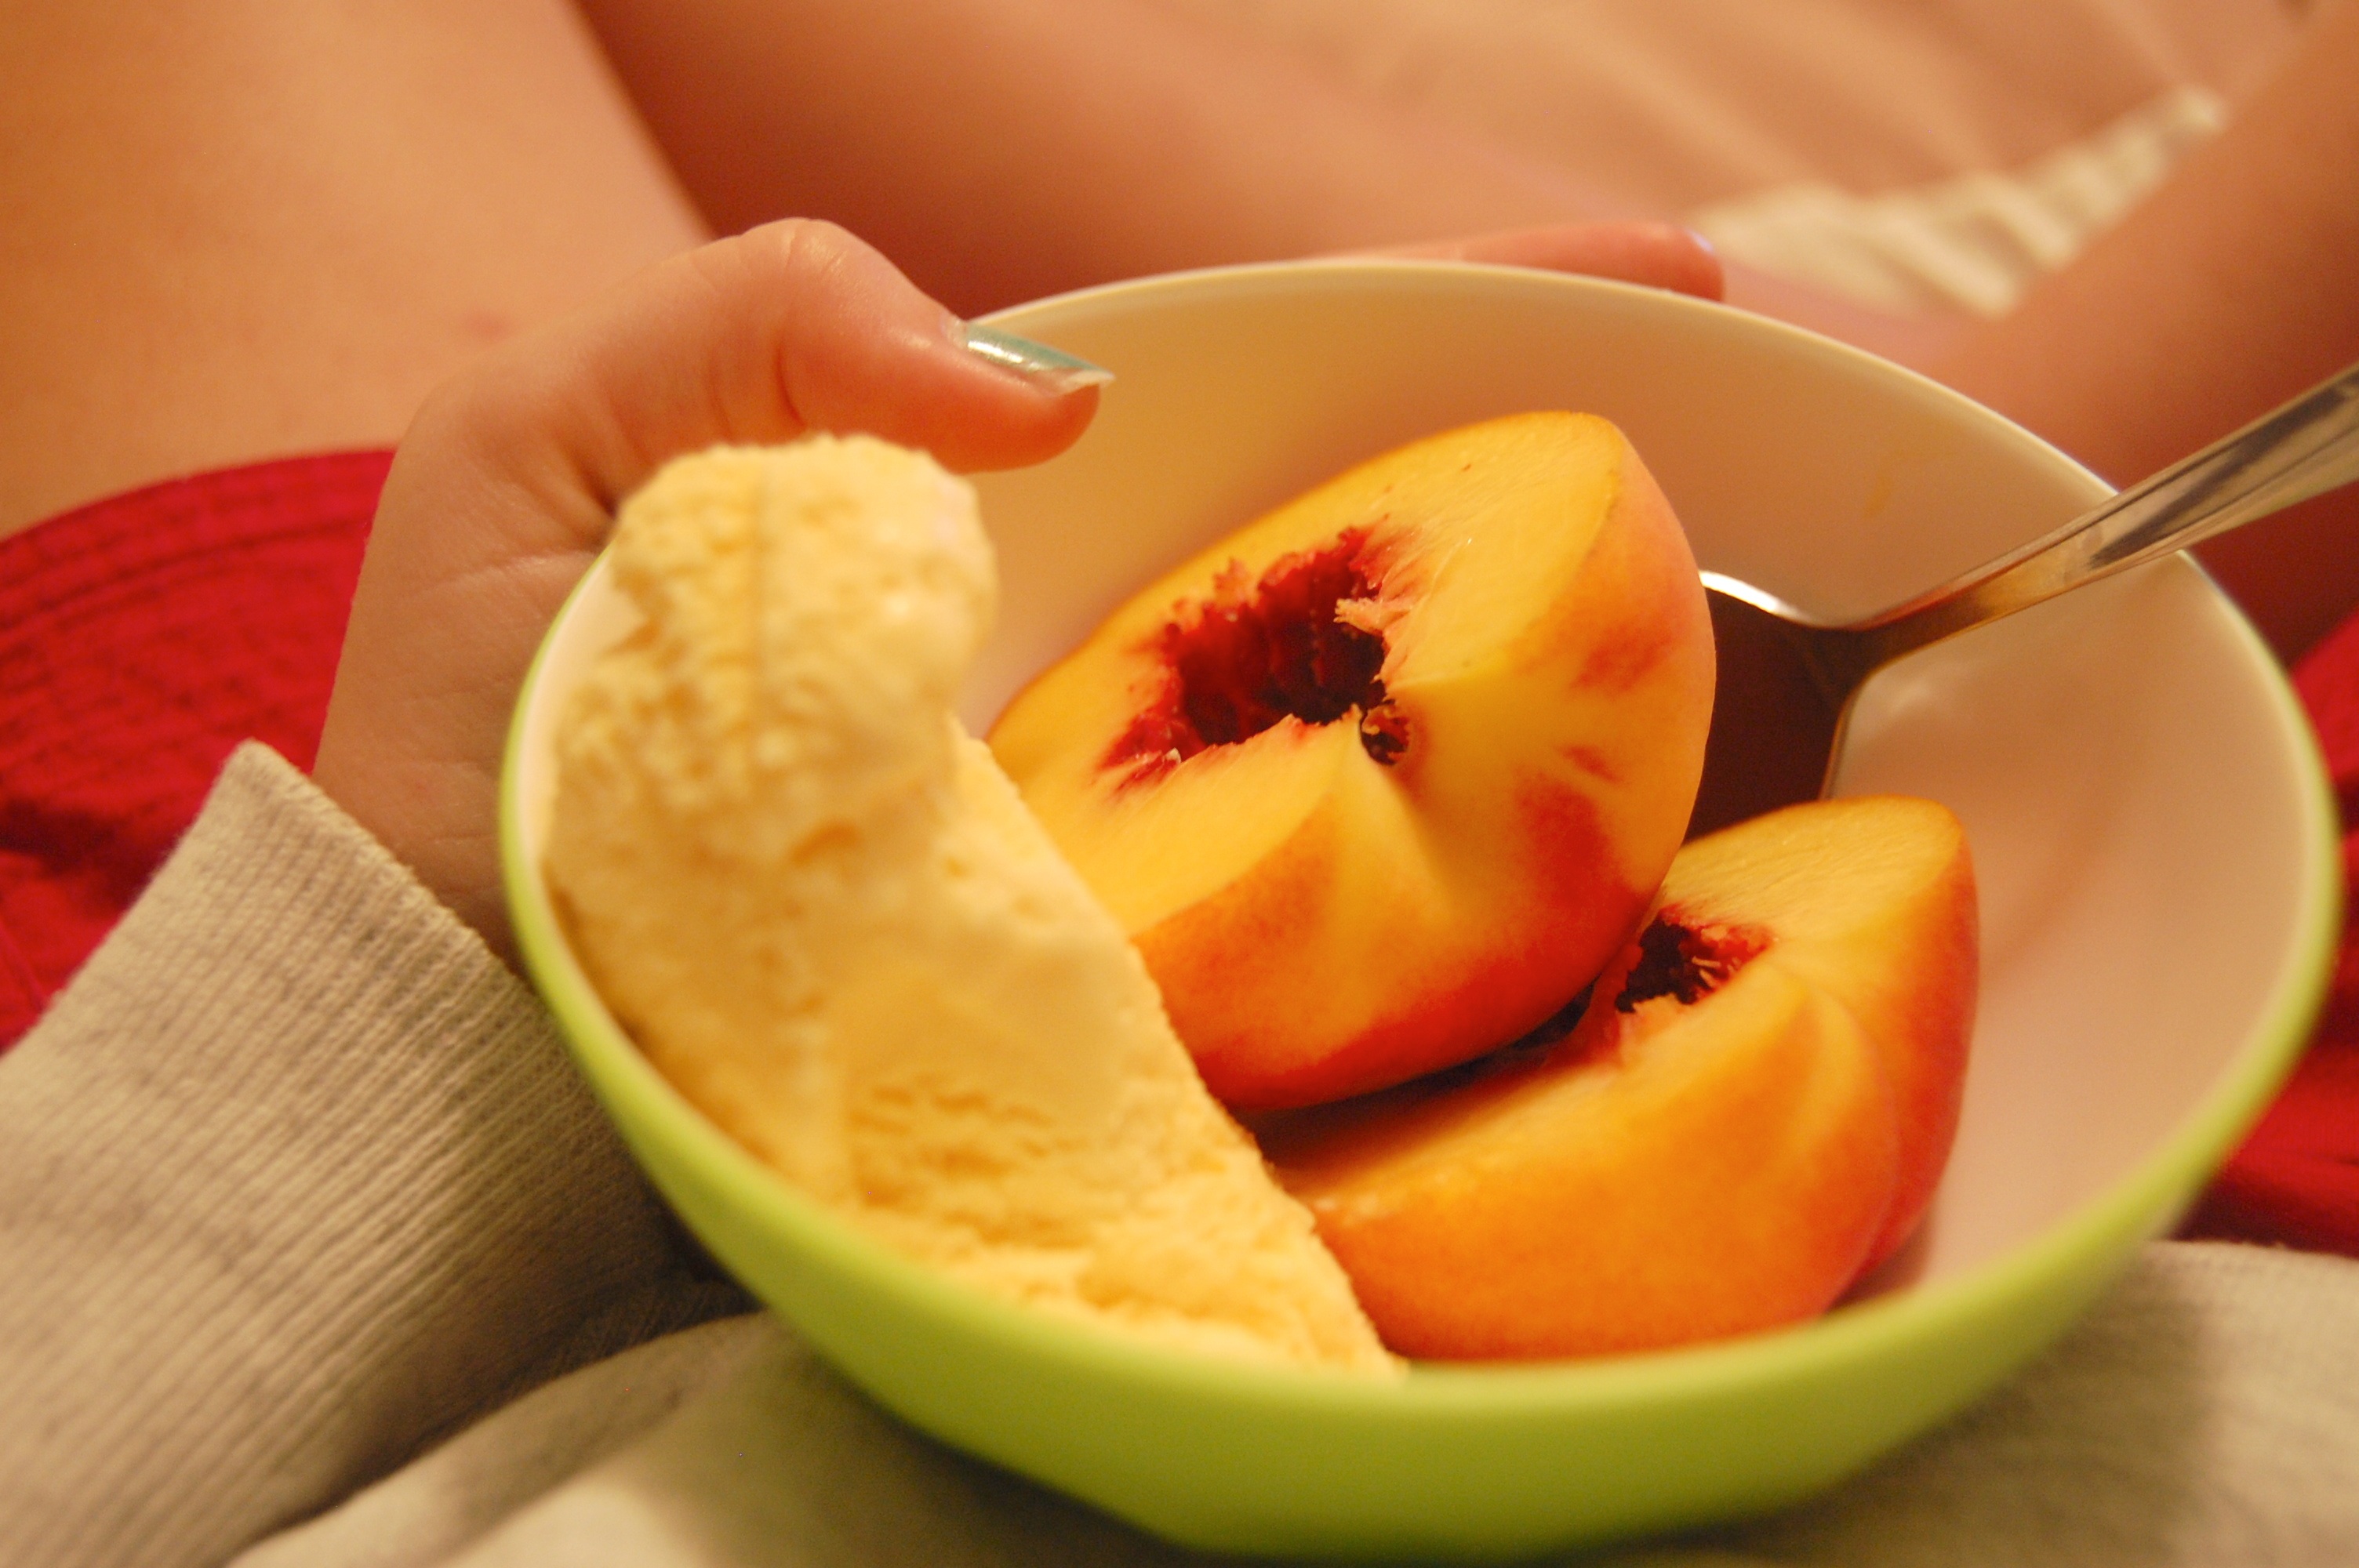
apple, plant, fruit, bowl, food, produce, fresh, juicy, snack, ice cream, eating, peach, flavor, flowering plant, rose family, land plant